Noisy scrubbird

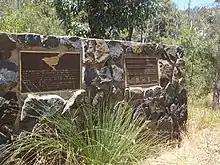
Memorial to "Atrichornis clamosus, a sweet voiced bird of the scrub" at Drakes Brook (Waroona).

The populations of the noisy scrubbird are declining despite 50 years of conservation and management. Major threats include forest fires, predation by introduced species such as foxes, feral cats and black rats, degradation of habitat, soil fungi, introduced mammals, climate change and lack of genetic variation. The management conducted has focused heavily on predation control and gaining data by surveying and radio trackers. While there have been some great successes with the reintroduction and management of the scrubbirds, lightning-induced fires have damaged much of the management progress.